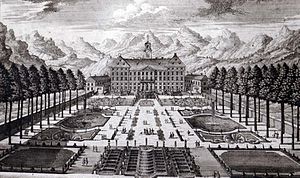
Schloss Hohenburg (Lenggries)
Hohenburg omkring 1720
Hohenburg Slot ligger i Lenggries Kommune i Landkreis Bad Tölz-Wolfratshausen i Oberbayern i Tyskland.